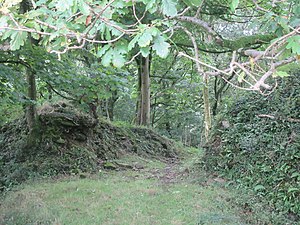
Borge og slotte i Wales / Bridgend
Overgroede ruiner af Llangynwyd Castle
"Dette er en liste over borge og slotte Wales, der nogle gange omtales som ""castle capital of the world"" på grund af deres høje densitet. Wales havde omrkgin 600 borge og slotte, hvoraf omrking 100 stadig er bevaret, enten som ruiner eller som restaurererede bygninger. Resten er gået til grunde eller er i dag blot tørre volgrave, jordvolde og lignende voldsteder. Mange af disse steder bliver drevet af Cadw, der er Wales' regerings organisation, der tager sig af historiske og forhistoriske mindesmærker.